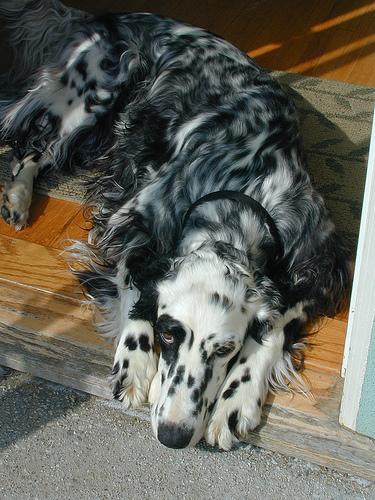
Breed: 203-n000022-English_setter